Jason White (Green Day guitarist)

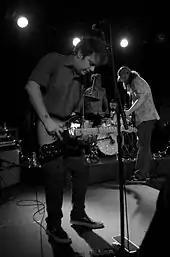
White performs with The Big Cats

In the summer of 1992, White filled in guitar duties at the last minute for Bay Area punk band Monsula, who were performing at Little Rock, AR club Vino's. After the performance, Jason toured as guitarist for the band and eventually relocated to the Bay Area after the breakup of Chino Horde in summer 1993. White joined the Big Cats in 1996, after the temporary departure of bassist Josh Bentley, and took over guitar duties in 2000 after the death of guitarist Shannon Yarbrough. The group is a side project of many musicians, playing live very rarely. Their newest record, "On Tomorrow", was released in 2007.